Paul, Latin Patriarch of Constantinople

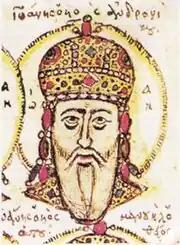
Miniature portrait of John V Palaiologos in advanced age

In 1355, following the Ottoman capture of Gallipoli in the previous year, Paul entered into negotiations with the Byzantine emperor, John V Palaiologos, for a rapprochement between Byzantium and the Catholic Church, in exchange for Western military aid. Paul secured considerable concessions from the hard-pressed emperor, including the active promotion of the Latin Church and even the Latin language, the dispatch of his son Manuel as a hostage to the papal court, and the establishment of a permanent papal legation in Constantinople. During his stay in Constantinople, Paul also took part in a theological disputation between Gregory Palamas and Nikephoros Gregoras. In early 1356, Paul, accompanied by the Byzantine ambassador, the "megas hetaireiarches" Nicholas Sideros, set sail for the papal court at Avignon, where they arrived in early June. Pope Innocent VI answered to the emperor's offers with generalities, and avoided to commit himself to the dispatch of military aid, but sent Peter Thomas and William Conti as papal envoys to Constantinople. The differing priorities and conceptions of the Byzantines and Latins contributed to the petering out and eventual failure of the negotiations: a 1357 letter by John V remained unanswered by Innocent VI until his death in 1362.